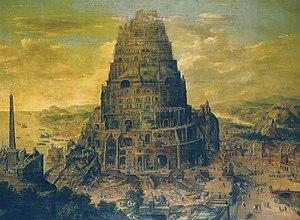
L’histoire de la tour de Babel est un épisode biblique rapporté dans la parashat Noa'h, dans le Livre de la Genèse Gn 11,1-9, peu après l'épisode du Déluge.